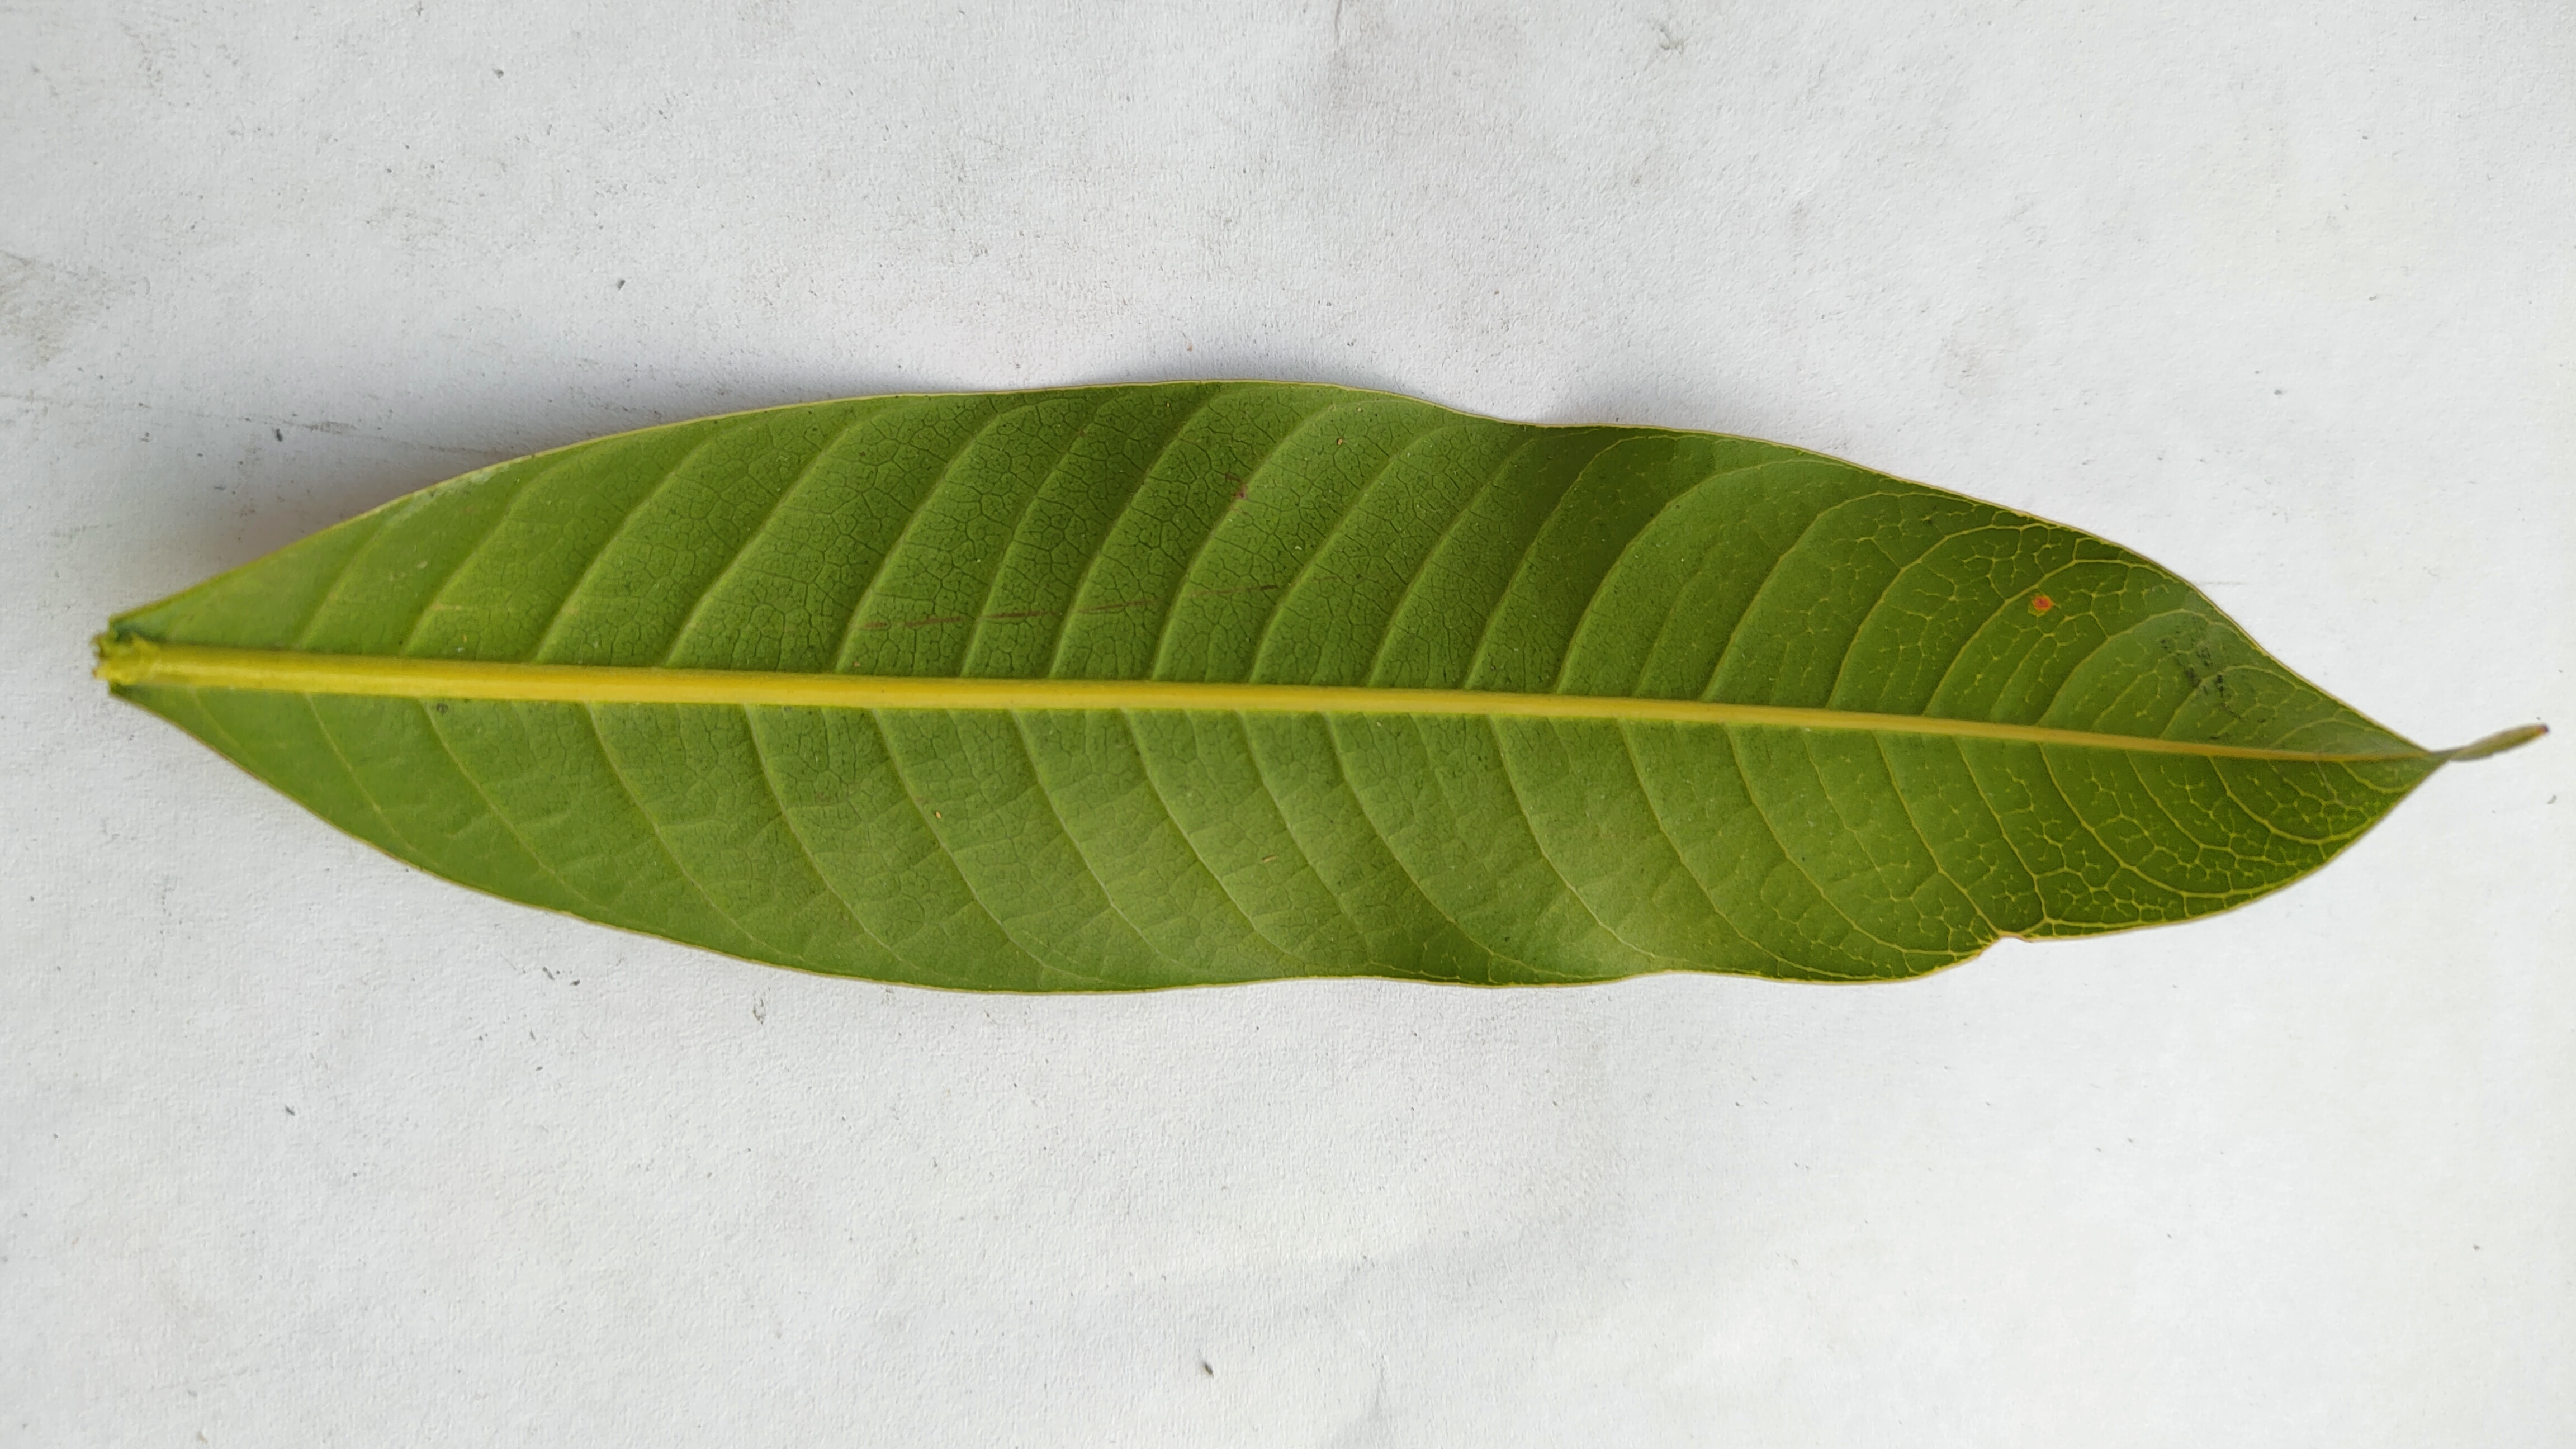
Leaf variety: Mango